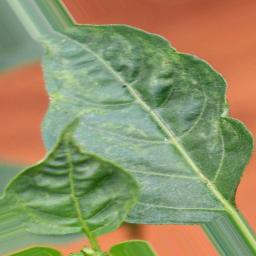
Label: mites_and_trips